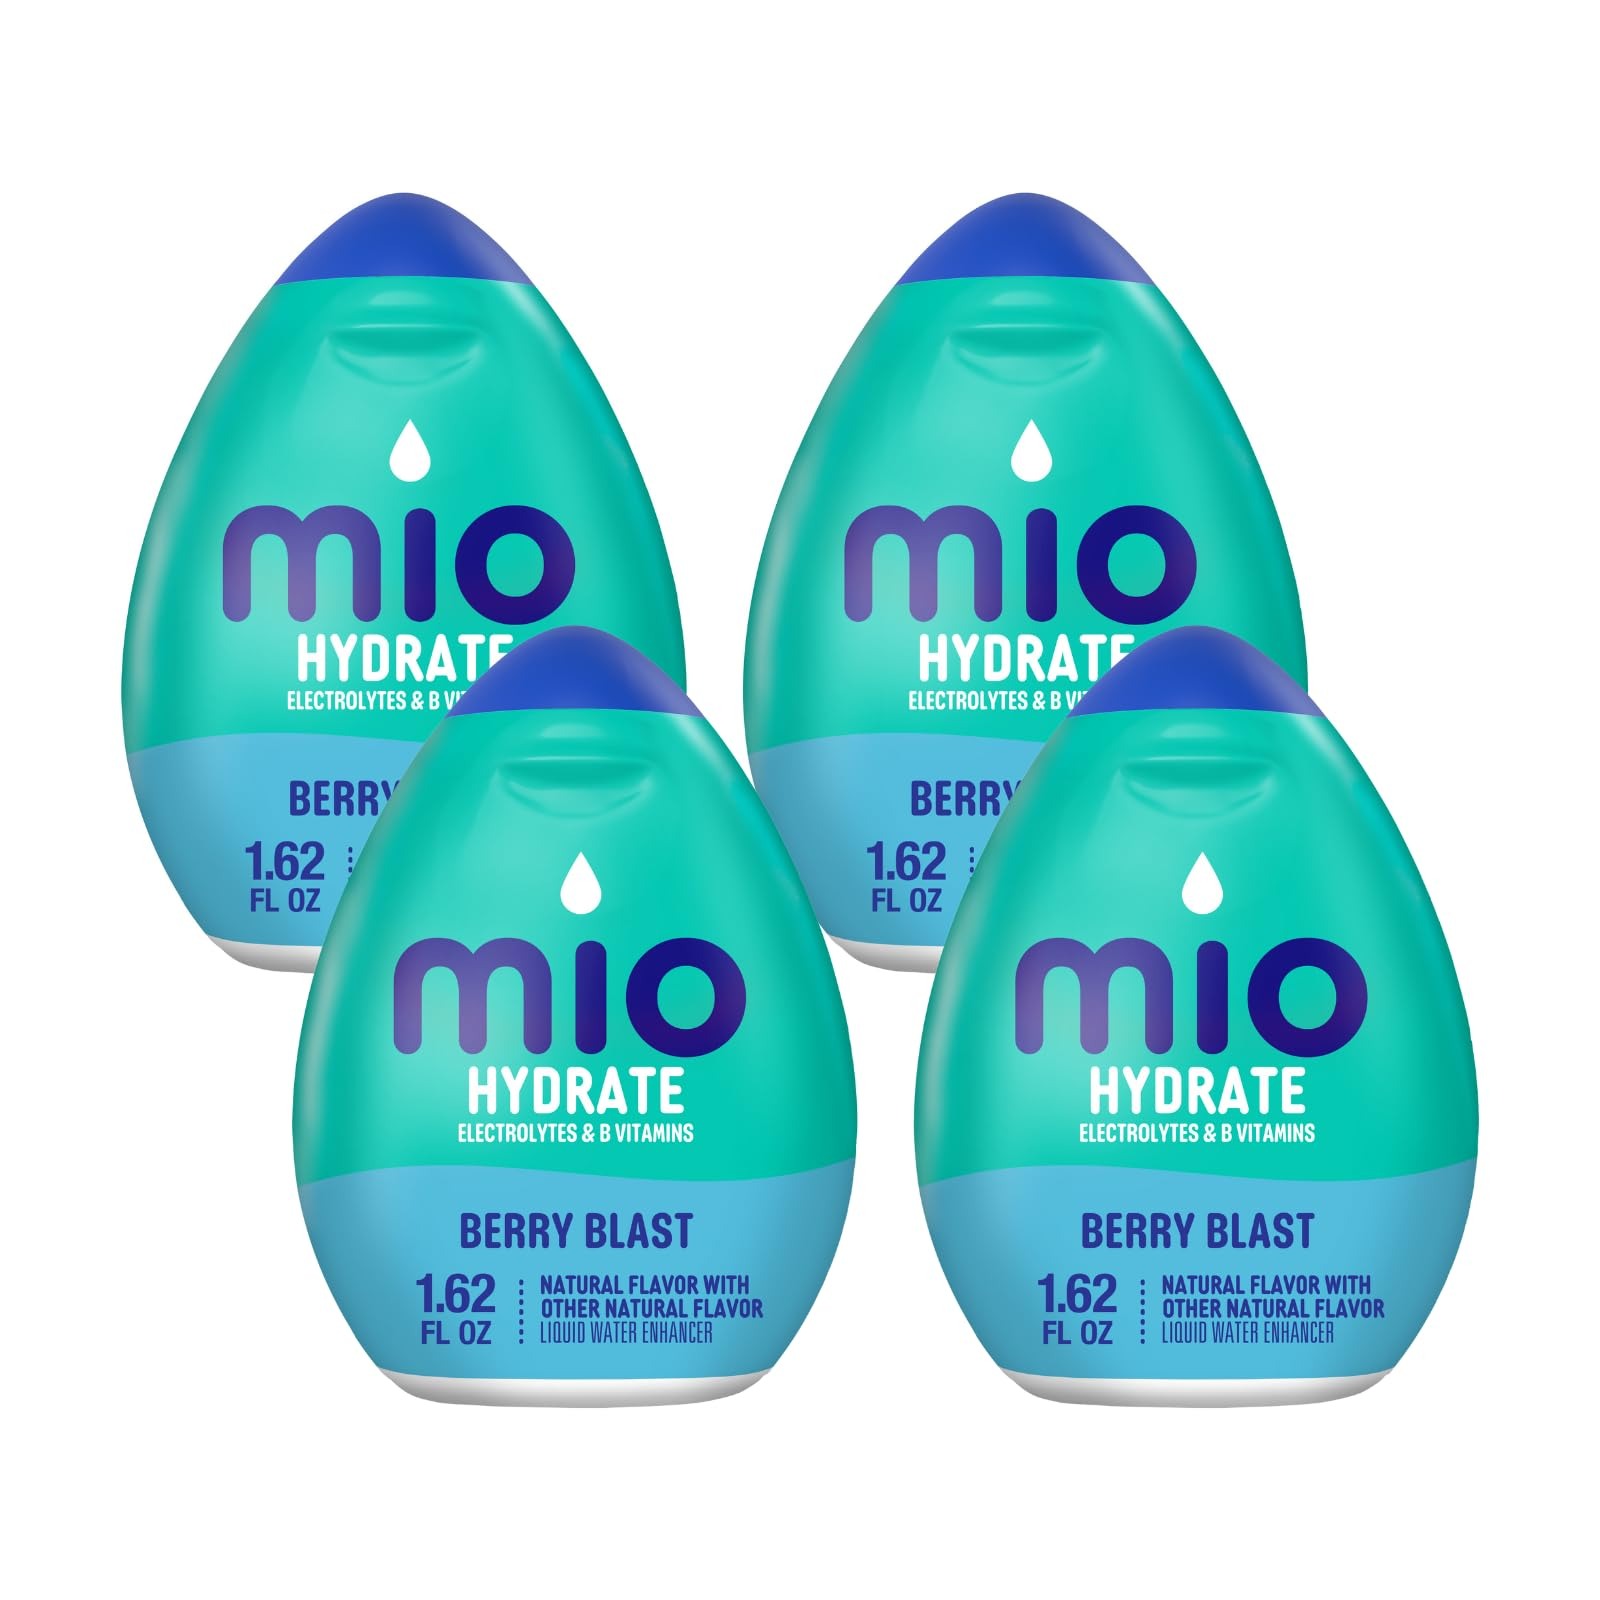
Item Name: Mio Sport Liquid Water Enhancer, Berry Blast, 1.62 OZ, 4-Pack
Bullet Point 1: Electrolytes + B vitamins. For moderate activity 0 mg caffeine/serving.
Bullet Point 2: MiO Sport Berry Blast is made with natural flavors
Bullet Point 3: This sugar free water enhancer contains zero calories
Bullet Point 4: Comes in a portable, resealable bottle for on-the-go berry flavor infusions
Bullet Point 5: This water enhancer with vitamins can be stored easily for convenient usage
Product Description: MiO Sport Liquid Water Enhancer with Electrolytes & B Vitamins, Berry Blast Flavor, 1.62 FL OZ: MiO Sport Naturally Flavored Berry Blast Liquid Water Enhancer with Electrolytes transforms plain water with a boost of electrolytes and B vitamins, creating a refreshing drink to help you power through your day. Squeeze just a few drops from the bottle to instantly infuse your water with the bold taste of mixed berries. This berry water enhancer has vitamins, minerals, and zero calories. The portable 1.62 fluid ounce bottle easily fits in your gym bag or glove box, perfect for a quick splash of flavor on-the-go. Just one squeeze packs enough flavor for 8 fluid ounces of water! These berry water drops are a fun and flavorful way to stay hydrated. This water enhancer with vitamins can be stored easily for convenient usage. Directions: 1 squeeze (1/2 tsp.) per 8 fl. oz. serving of water. Always dilute. Does not need refrigeration. For best quality use within 1 month of opening. Each bottle of this MiO Liquid Water Enhancer makes 18 - 8 fl oz servings.
Value: 6.48
Unit: Fl Oz

Price: 6.215